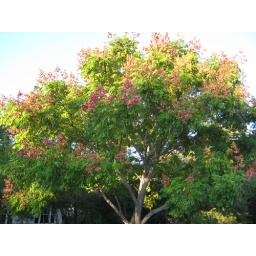
The tree in front of my house blooms once per year for a week - it is beautiful! :^)